St. Joachim and St. John the Evangelist's Church (Beacon, New York)

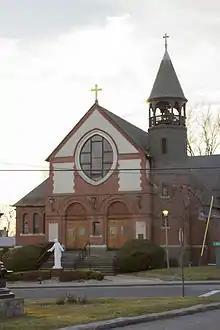
St. John the Evangelist's Church, Willow St.

The church at Fishkill Landing began as a mission of St. Mary's in Wappingers Falls, but was later transferred to St. Joachim's in Matteawan. The parish was formed in 1887. Rev. John Hurley was appointed as the first pastor. The first Mass was celebrated on that Christmas. The original St. John's Church was the old Swift's Hall. It was dedicated by Archbishop Corrigan in 1888, but burned to the ground in 1890. After the former opera house burned services were held for a time, in a printing-office and later over a livery stable. The "Elm Tree" property was purchased from Lewis Tompkins for the new church. Rev. John J. McGrath was appointed in 1890. The present St. John's Church was built in 1891.